Cendrillon (Julius Rudel recording)

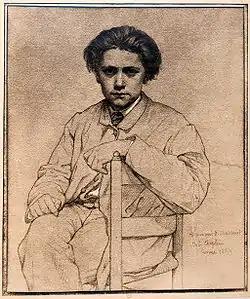
Jules Massenet portrayed by Jules Clément Chaplain (1839–1909)

Alan Blyth reviewed the album on LP in "Gramophone" in July 1979. The only negative thing that he could find to say about Frederica von Stade's performance of the opera's title role was that she was a mezzo singing music conceived for a soprano. She was "utterly delightful in her portrayal of vulnerability, in her attention to Massenet's many musical injunctions and her whole-hearted involvement in the part". She was entirely at home in Massenet's "enchanting, light-fingered" style, and expressed every chapter of Cendrillon's story, both sorrowful and joyous, with equal eloquence. Ruth Welting was no less impressive as Cinderella's Fairy Godmother. She sang her glitteringly high music with "not a note misplaced and every one struck truly and accurately". She had been an accomplished Philine in CBS's recording of Ambroise Thomas's "Mignon" – see Mignon (Antonio de Almeida recording) – but her Fée was even better. The album's other three women were all good too, with Teresa Cahill and Elizabeth Bainbridge "sprightly" as Cendrillon's stepsisters and Jane Berbié bringing out all the comical villainy of their mother. The set's male principals were less successful. As Cendrillon's father, Jules Bastin was "sympathetic and idiomatic" but occasionally unreliable in pitch. Nicolai Gedda's reading of Prince Charming was uncomfortably "strenuous", but was defective more fundamentally simply because of his being a man. His musicianship and command of French could not make up for the fact that Massenet had scored the Prince for a mezzo, not a tenor. The Philharmonia Orchestra played as well as they knew how, and Julius Rudel conducted the score "lovingly, appreciative of both its many delicacies and its romantic heart". The album was the finest in his entire discography. Its audio quality was mostly satisfactory – "a little too recessed" but also "spacious and atmospheric", with neither voices nor instruments allowed undue prominence. The opera itself was "imbued with warmth, ingenuity, and charming colours", a score offering craftsmanship, magic, gossamer, erotic passion, and Massenet "at his most bewitching".